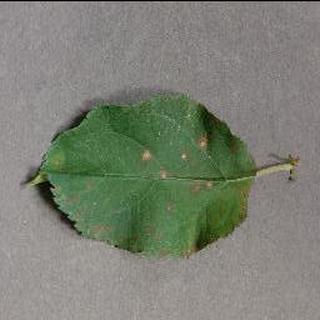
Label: apple_cedar_apple_rust